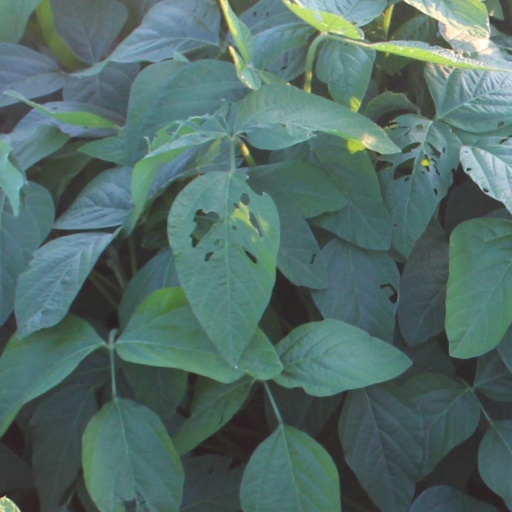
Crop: soybean